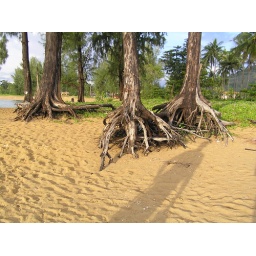
You can see the Sunami has been eating under the trees